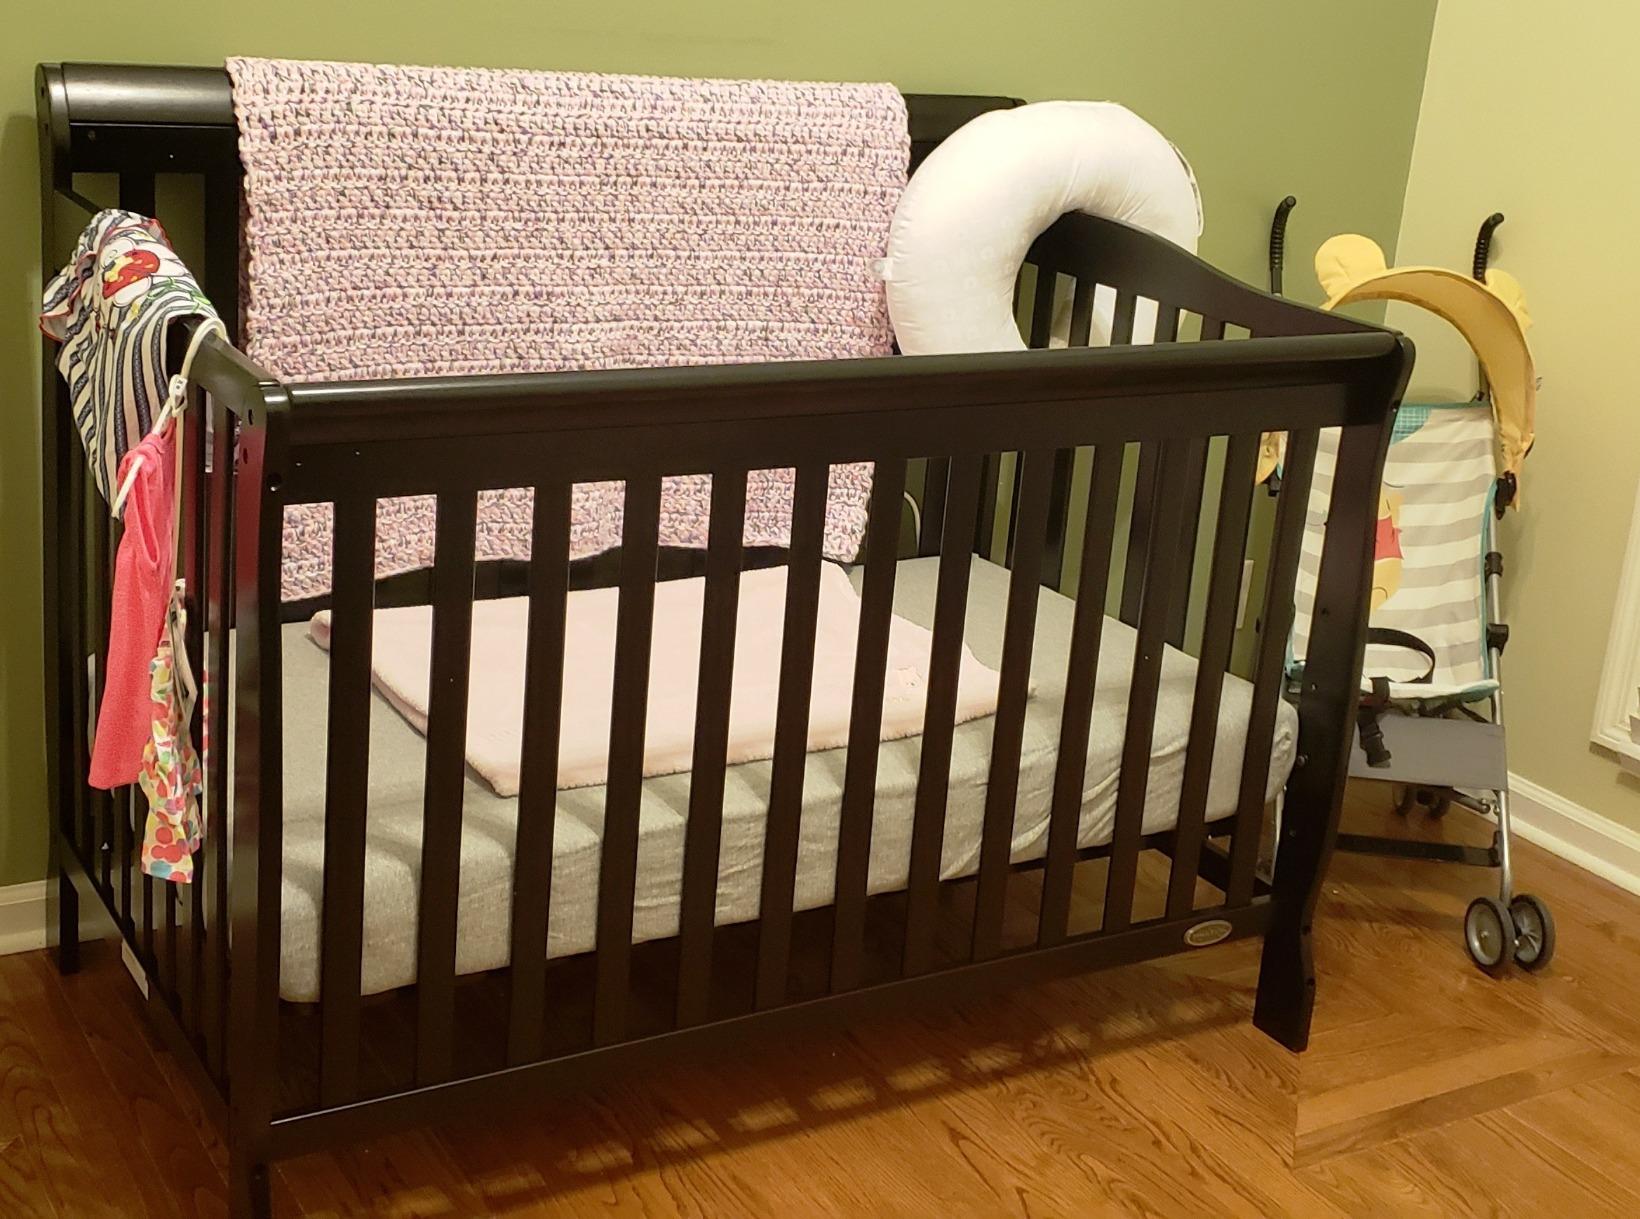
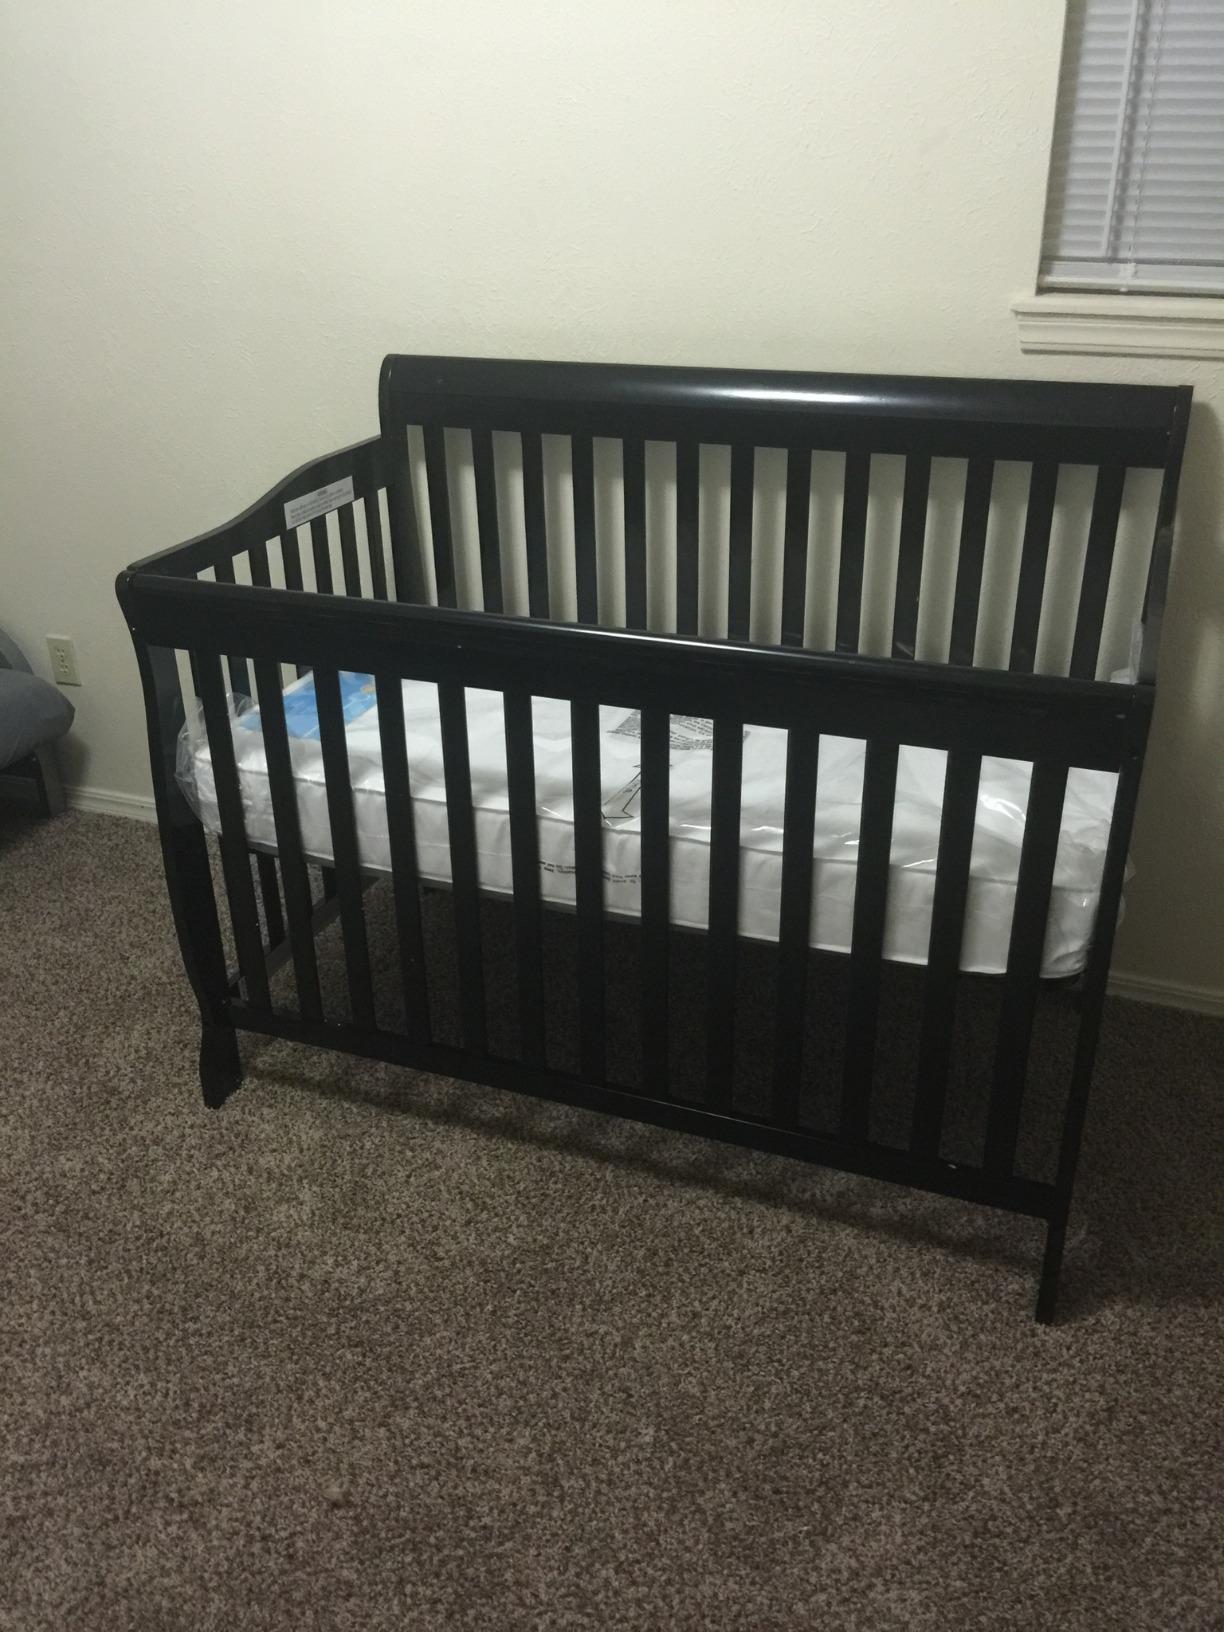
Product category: products_crib
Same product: yes